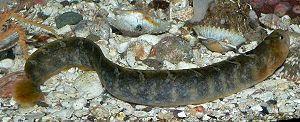
Les Pholidae forment une famille de poissons marins de l'ordre des Perciformes
Pholis est un genre de poissons marins appartenant à la famille des Pholidae.
Cette page a pour objet de présenter un arbre phylogénétique des Acanthopterygii, c'est-à-dire un cladogramme mettant en lumière les relations de parenté existant entre leurs différents groupes, telles que les dernières analyses reconnues les proposent. Ce n'est qu'une possibilité, et les principaux débats qui subsistent au sein de la communauté scientifique sont brièvement présentés ci-dessous, avant la bibliographie.